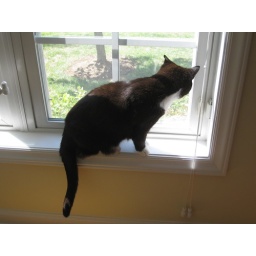
Sabrina sat for 2 hours staring at a cat who was sleeping in our holly bushes.